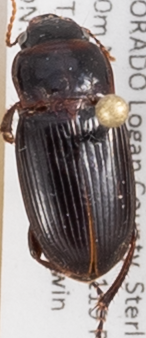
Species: Harpalus reversus
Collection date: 2014-07-22
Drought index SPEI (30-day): -0.016
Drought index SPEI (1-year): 0.63
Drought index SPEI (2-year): -0.656